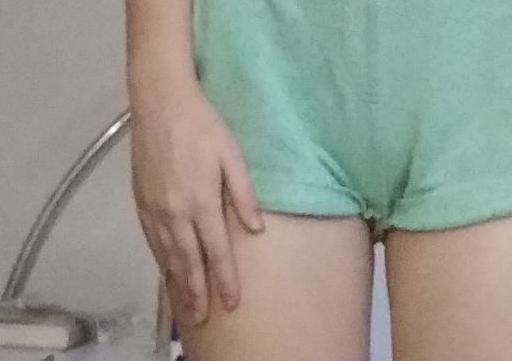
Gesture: no_gesture